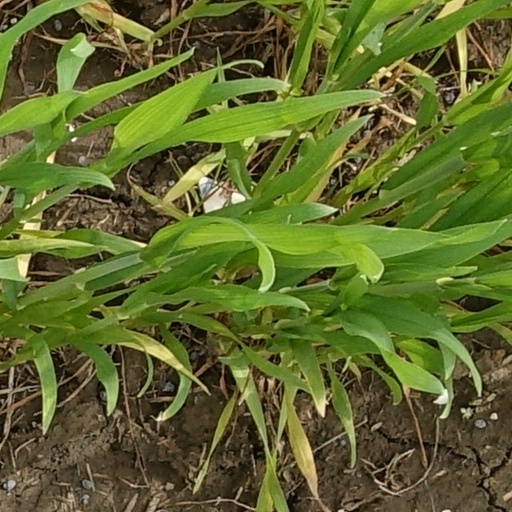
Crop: wheat